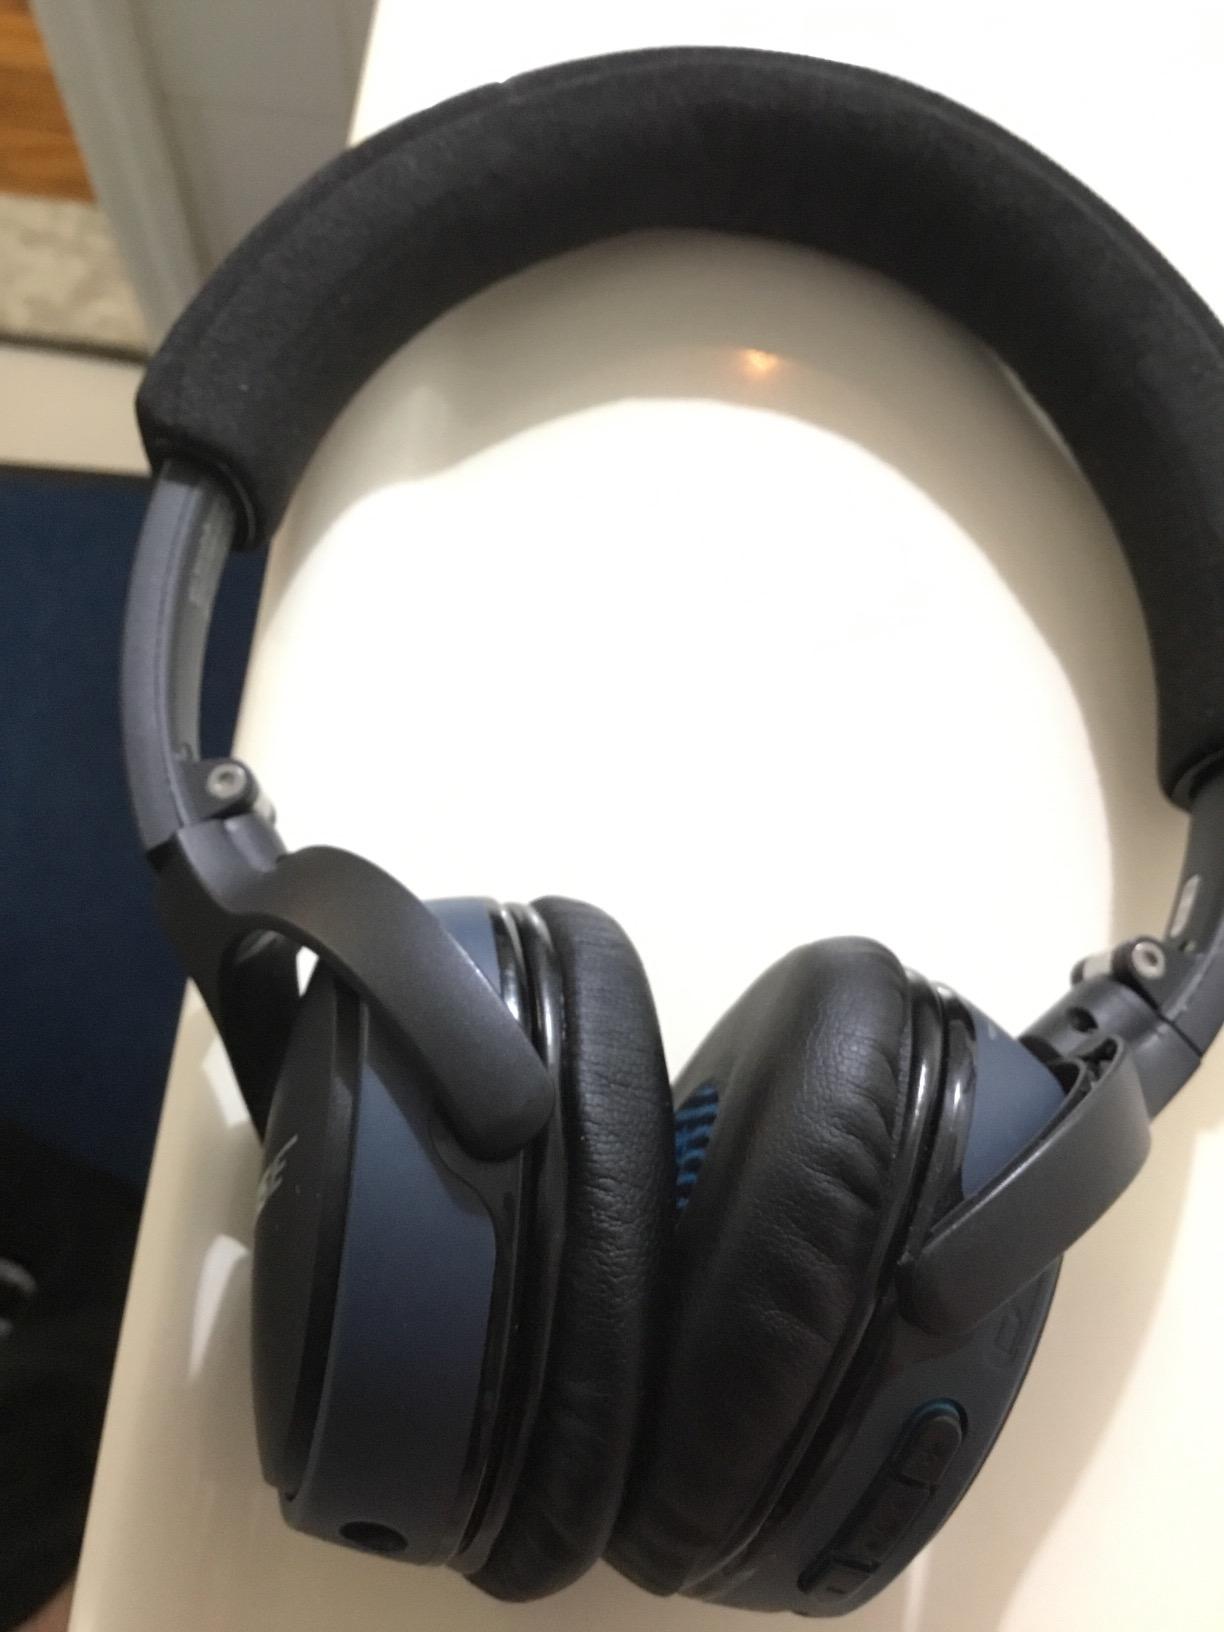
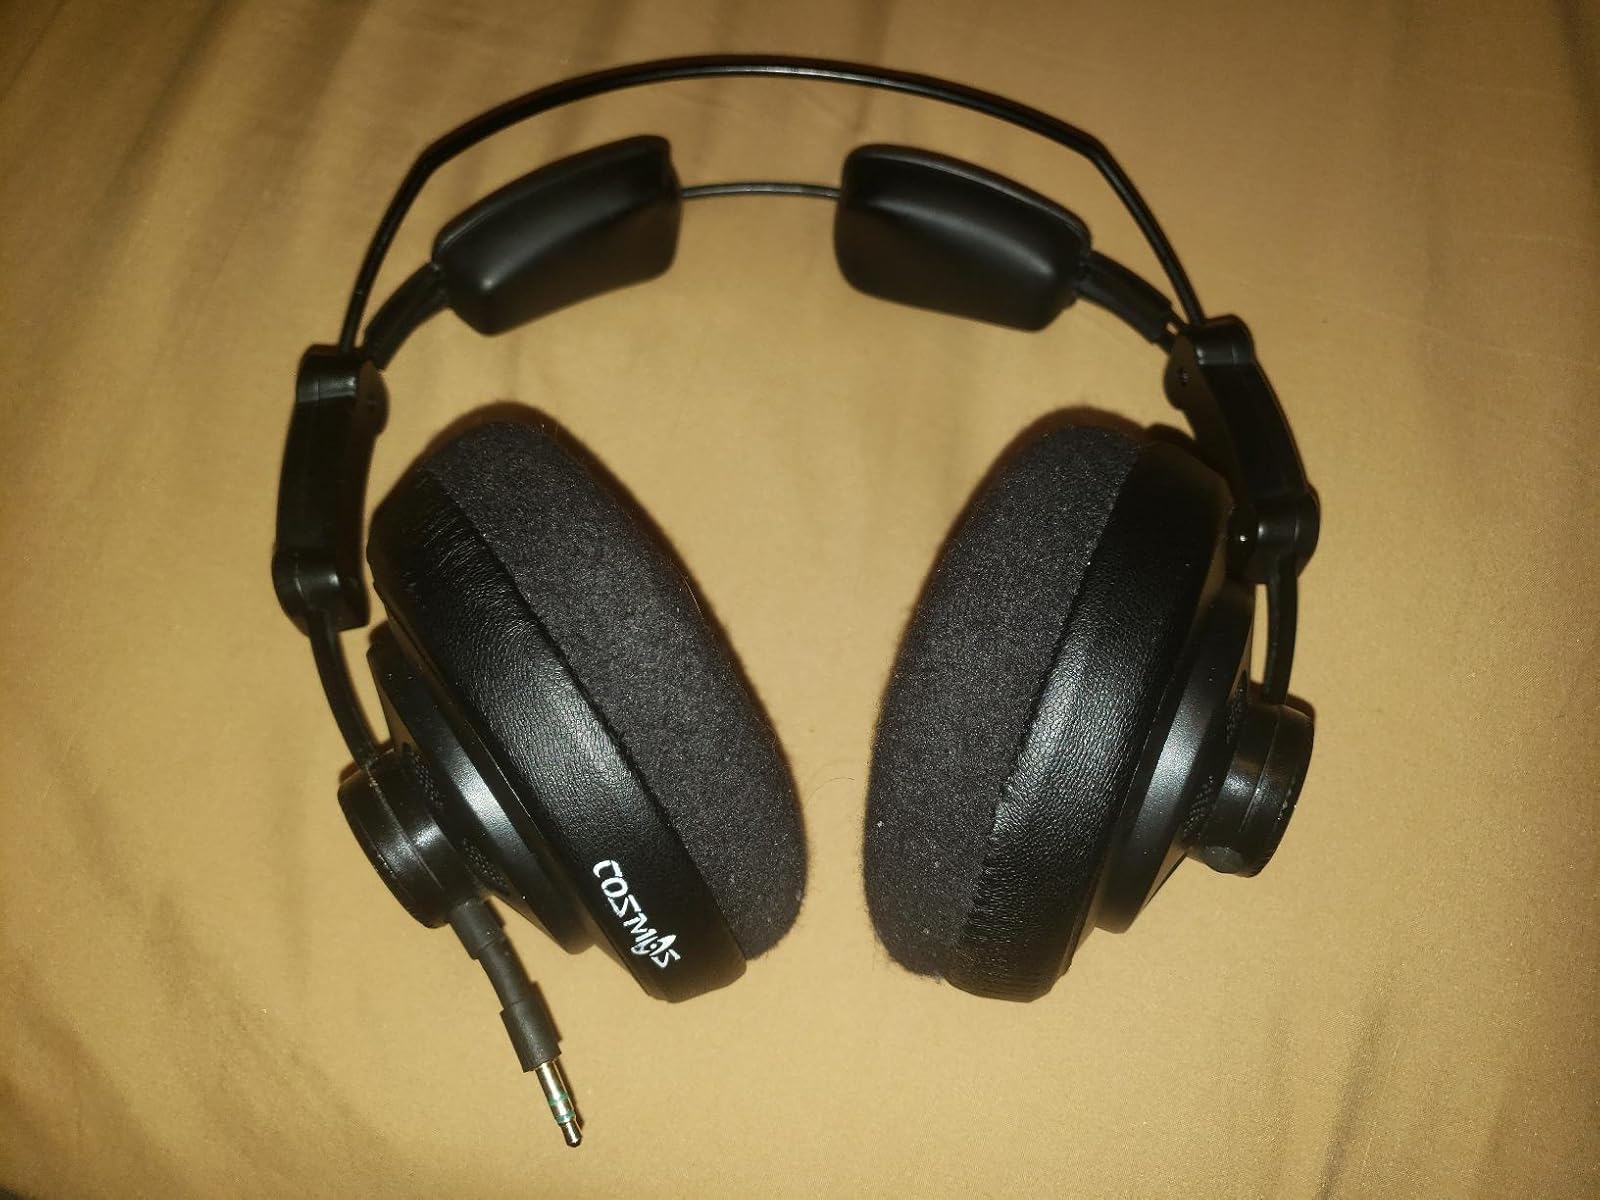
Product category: headphones
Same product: no